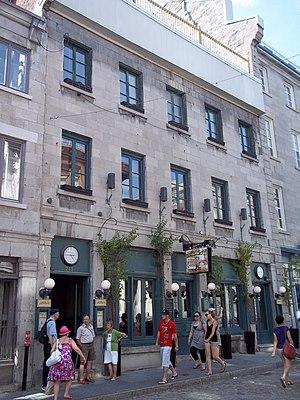
Maison Hubert-Paré, 273 rue Saint-Paul est, Montréal info
Cet article recense les lieux patrimoniaux de Montréal inscrit au répertoire des lieux patrimoniaux du Canada, qu'ils soient de niveau provincial, fédéral ou municipal.
Cette liste recense les biens du patrimoine immobilier de Montréal inscrits au répertoire du patrimoine culturel du Québec. Pour le reste de la région de Montréal, voir Liste du patrimoine immobilier de Montréal.
La rue Saint-Paul est une voie de Montréal.